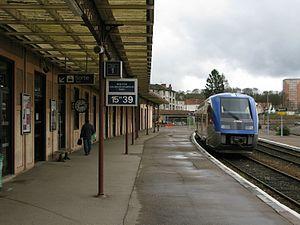
Gare de Verdun, France
La ligne de Saint-Hilaire-au-Temple à Hagondange est une ligne de chemin de fer française, à écartement standard et partiellement électrifiée, de la région Grand Est.